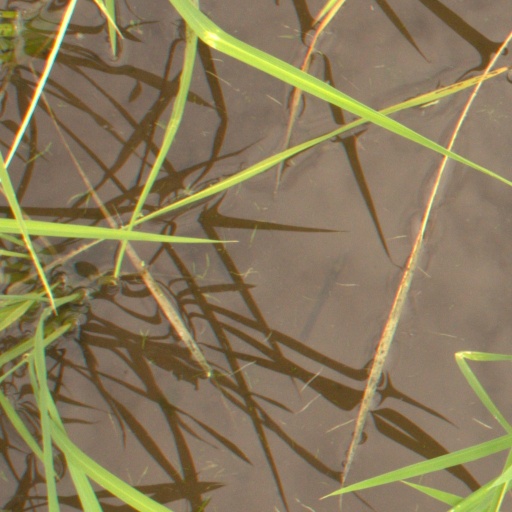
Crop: rice